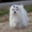
Label: dog